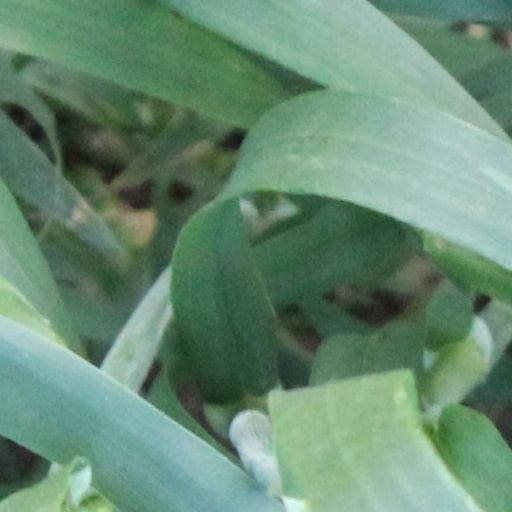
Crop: wheat